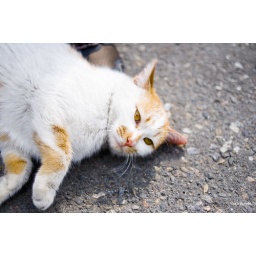
Day 8 : Found a cute kitty near base of N Seoul Tower